Miroslav Ouzký

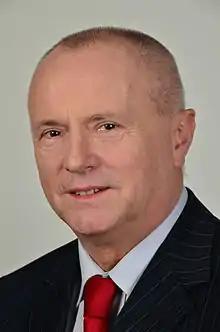
Ouzký in February 2014

Miroslav Ouzký (born 18 August 1958 in Chlumec nad Cidlinou) is a retired Czech politician and former Member of the European Parliament for the Civic Democratic Party (European Conservatives and Reformists group).